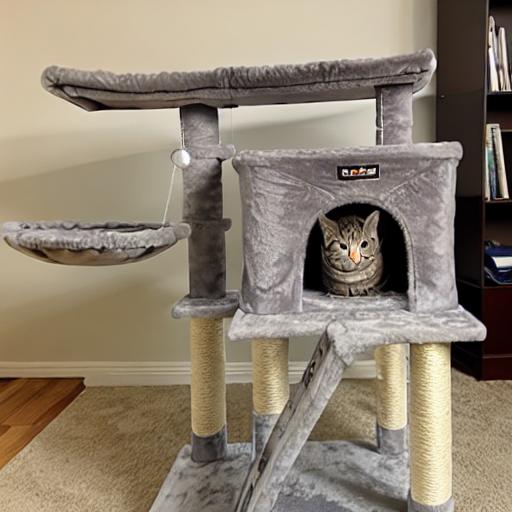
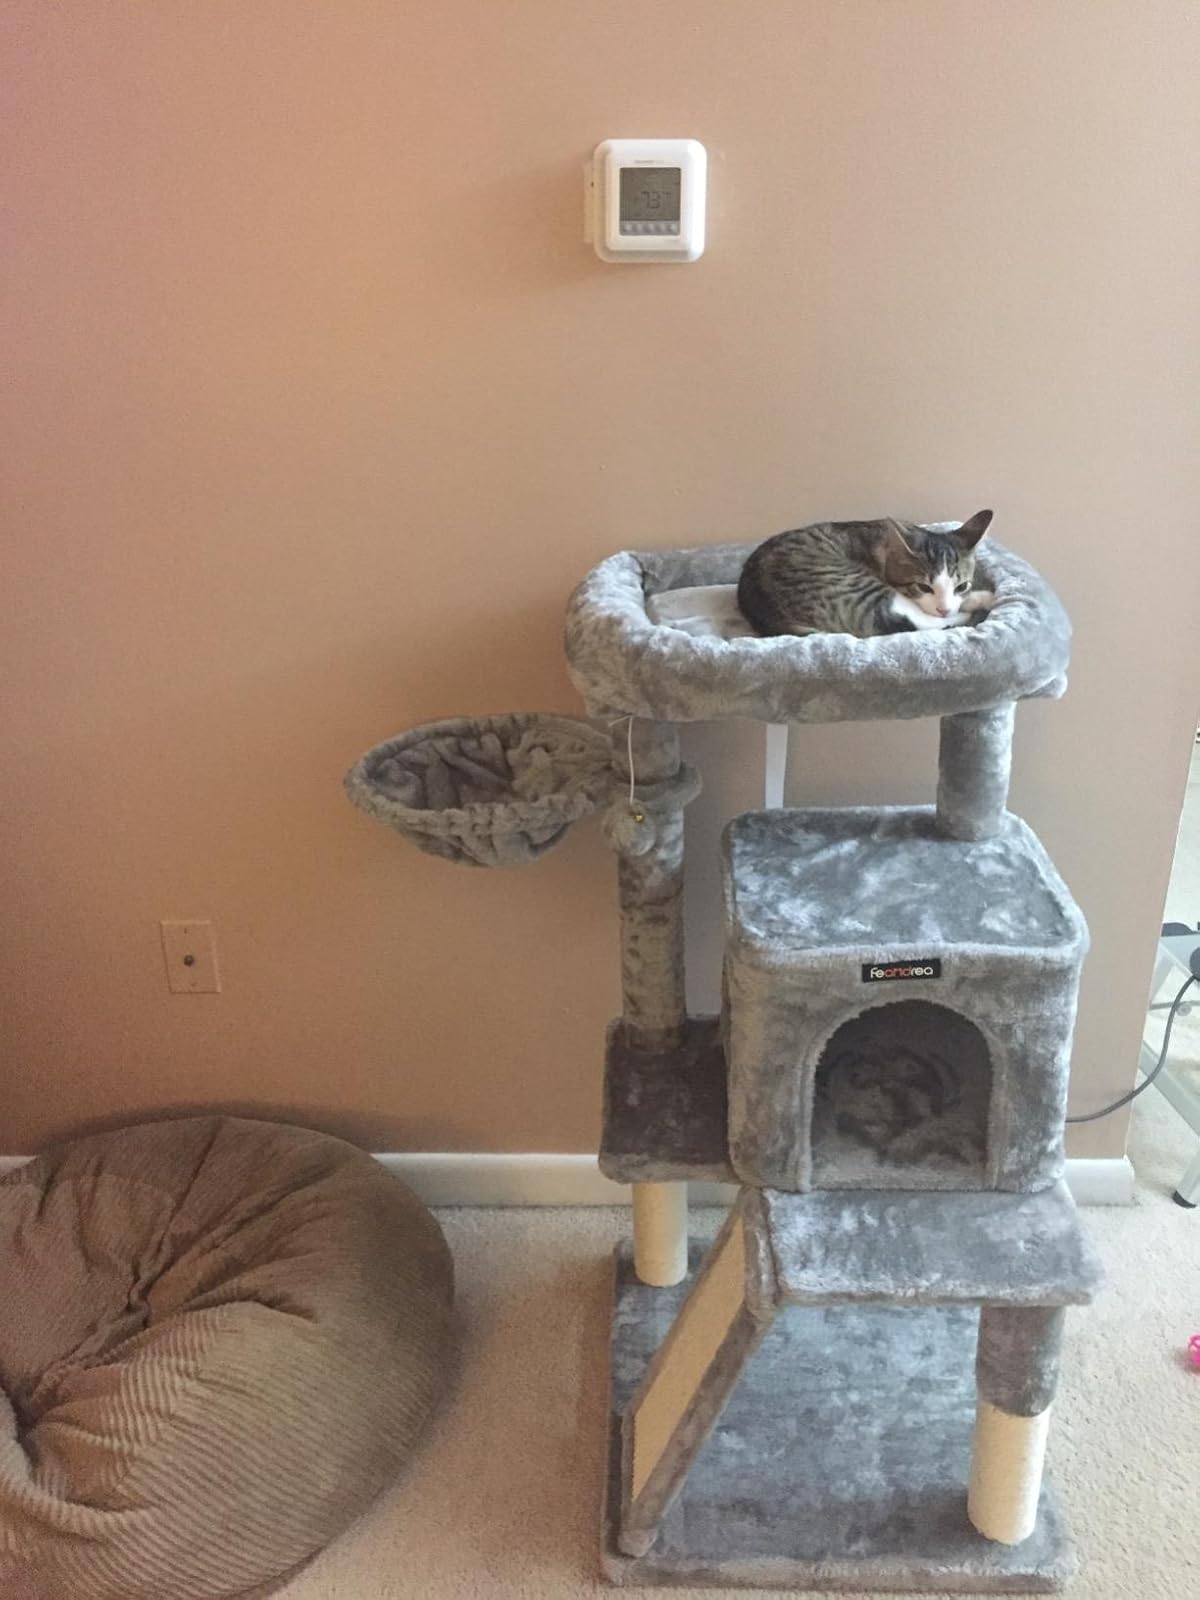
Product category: items_cat tree
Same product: no